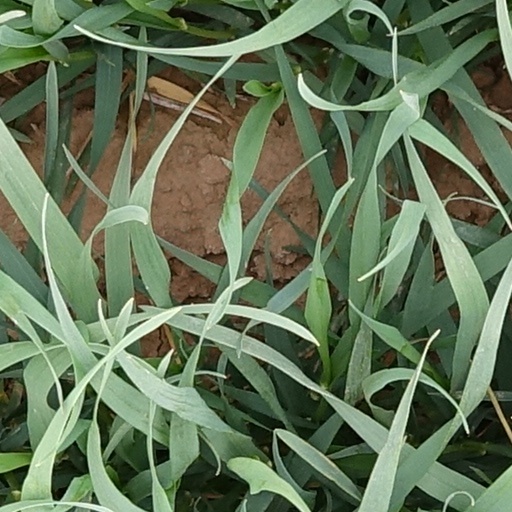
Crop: wheat